Hebron Church (Intermont, West Virginia)

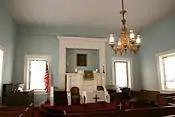
Interior view of the church

At the southeastern end of the sanctuary, the altar is atop a decagonal platform about above the floor and accessible by a pair of four-step staircases. On the elevated platform is also a table holding a Bible. A recessed rectangular apse, flanked by a pair of fluted, engaged columns, is behind the altar. A painting of Jesus hangs in the center of the apse, with an American flag to its immediate north. An organ and a piano are north of the altar, with a baptismal font south of it. The altar platform and aisles are carpeted red. The sanctuary's northern and southern elevations exposed brick chimneys connected to gas heating units, which were installed around 1970. A brass chandelier with clear glass hurricane globes is suspended in the center of the sanctuary; on the northern and southern elevations, two brass electric lanterns are adjacent to the stained-glass windows.